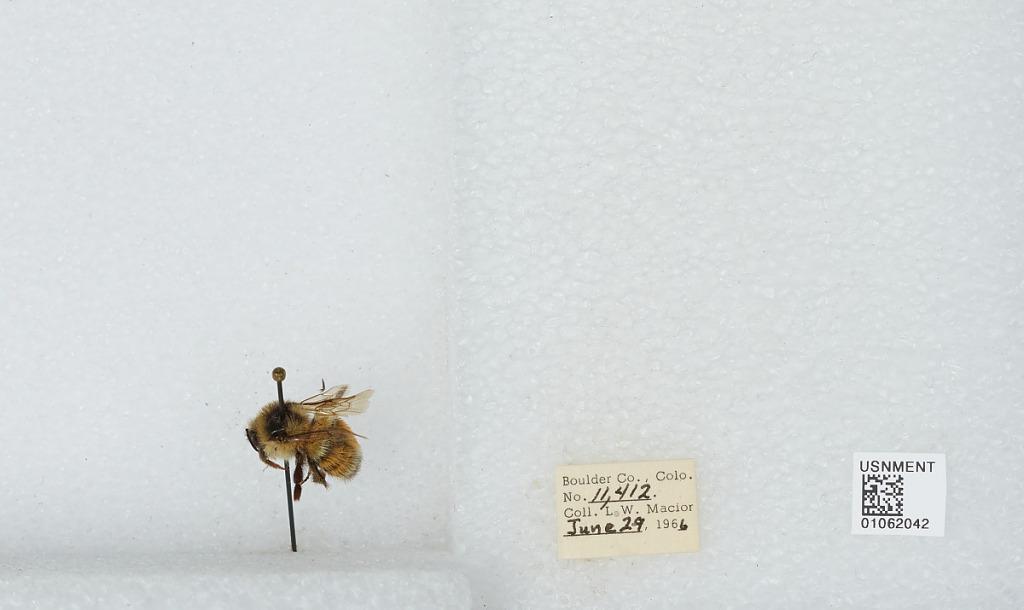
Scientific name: Bombus (Pyrobombus) bifarius Cresson
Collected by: L. Macior
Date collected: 1966-6-29
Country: United States
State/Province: Colorado
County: Boulder
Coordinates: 40.0017, -105.308